Forest Finns

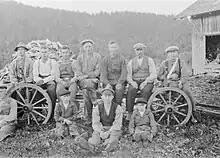
Forest Finns in Purala, Östmark during harvest season in 1931.

During the reign of Christina, Queen of Sweden, a proclamation by the Fryksdal Hundred assembly in 1646 called for the killing and the burning of houses of all those Finns who did not want to learn Swedish. Reading books written in Finnish led in some cases to imprisonment still in the 18th century.